Palace of Queluz

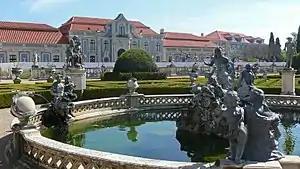
The gardens at the Palace of Queluz are littered with fountains, statues, and sculptures.

Queluz is famed for the glory of its gardens, which include a large topiary parterre laid out in the manner of André Le Nôtre at the rear of the palace ("see key 14"). The Flemish influences, including the canals, in the garden are the work of the Dutch gardener Gerald van der Kolk, who assisted Robillon from 1760. Formal terraces and walkways are given extra interest by statuary and fountains. The dominant feature of the principal parterre is the "Portico dos Cavalinhos", a garden temple flanked by two allegorical equestrian statues depicting Fames and two sphinxes surreally dressed in 18th-century costume—combining the formal and the fantastic. This surreal theme continues elsewhere in the gardens where such motifs as the rape of the Sabines and the death of Abel alternate with statuary of donkeys dressed in human clothing. Deeper in the gardens is a grotto complete with a cascade. Later to be a popular feature in Portuguese gardens, the Queluz cascade was the first artificial waterfall to be constructed near Lisbon.